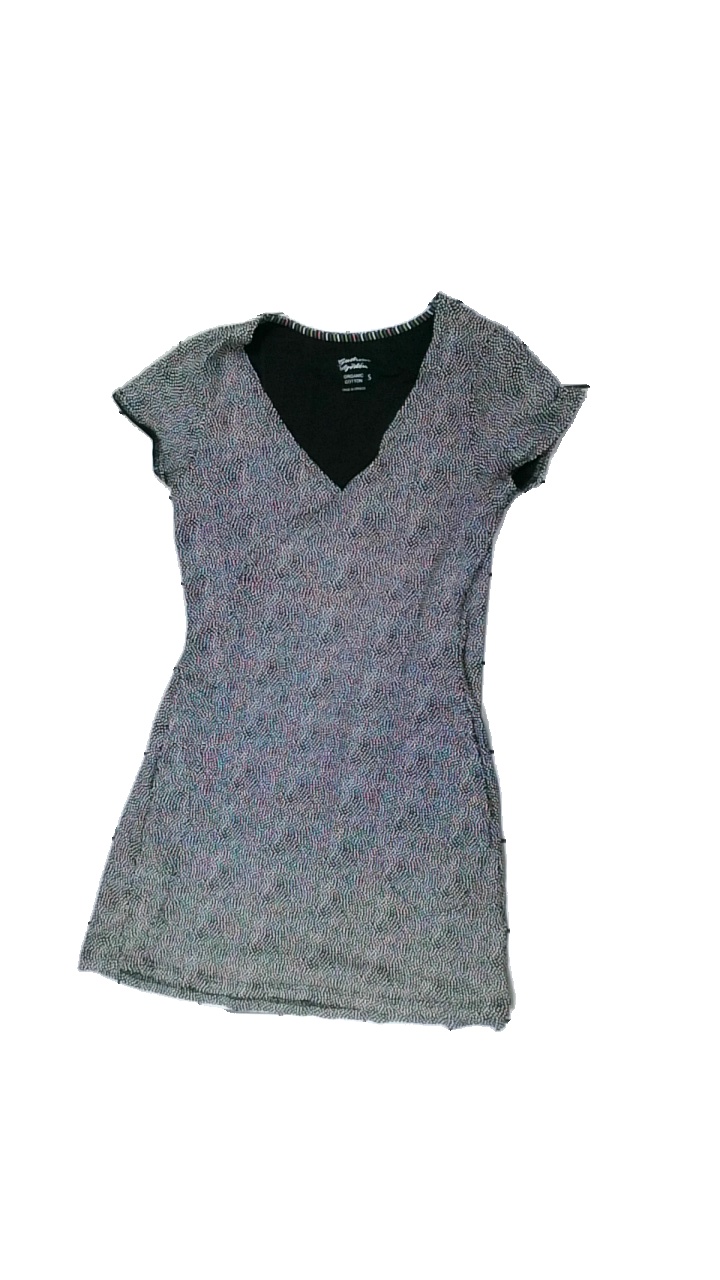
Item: Dress (Ladies)
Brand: Gudrun Sjödén
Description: prickig omlottklänning
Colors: Black, White
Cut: Regular
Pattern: Dots
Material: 100% cotton
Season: Summer
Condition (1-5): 5
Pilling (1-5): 5
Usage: Reuse
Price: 100-150